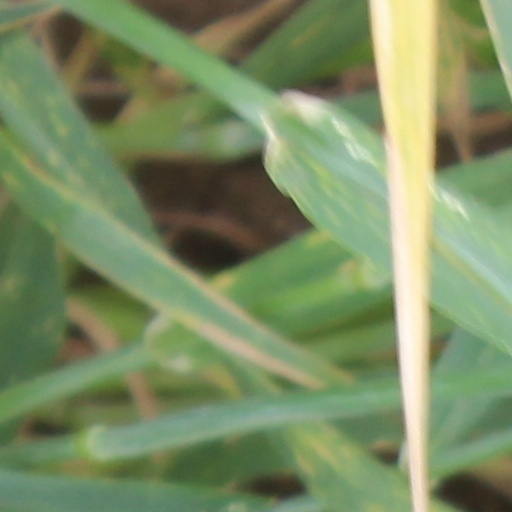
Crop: wheat